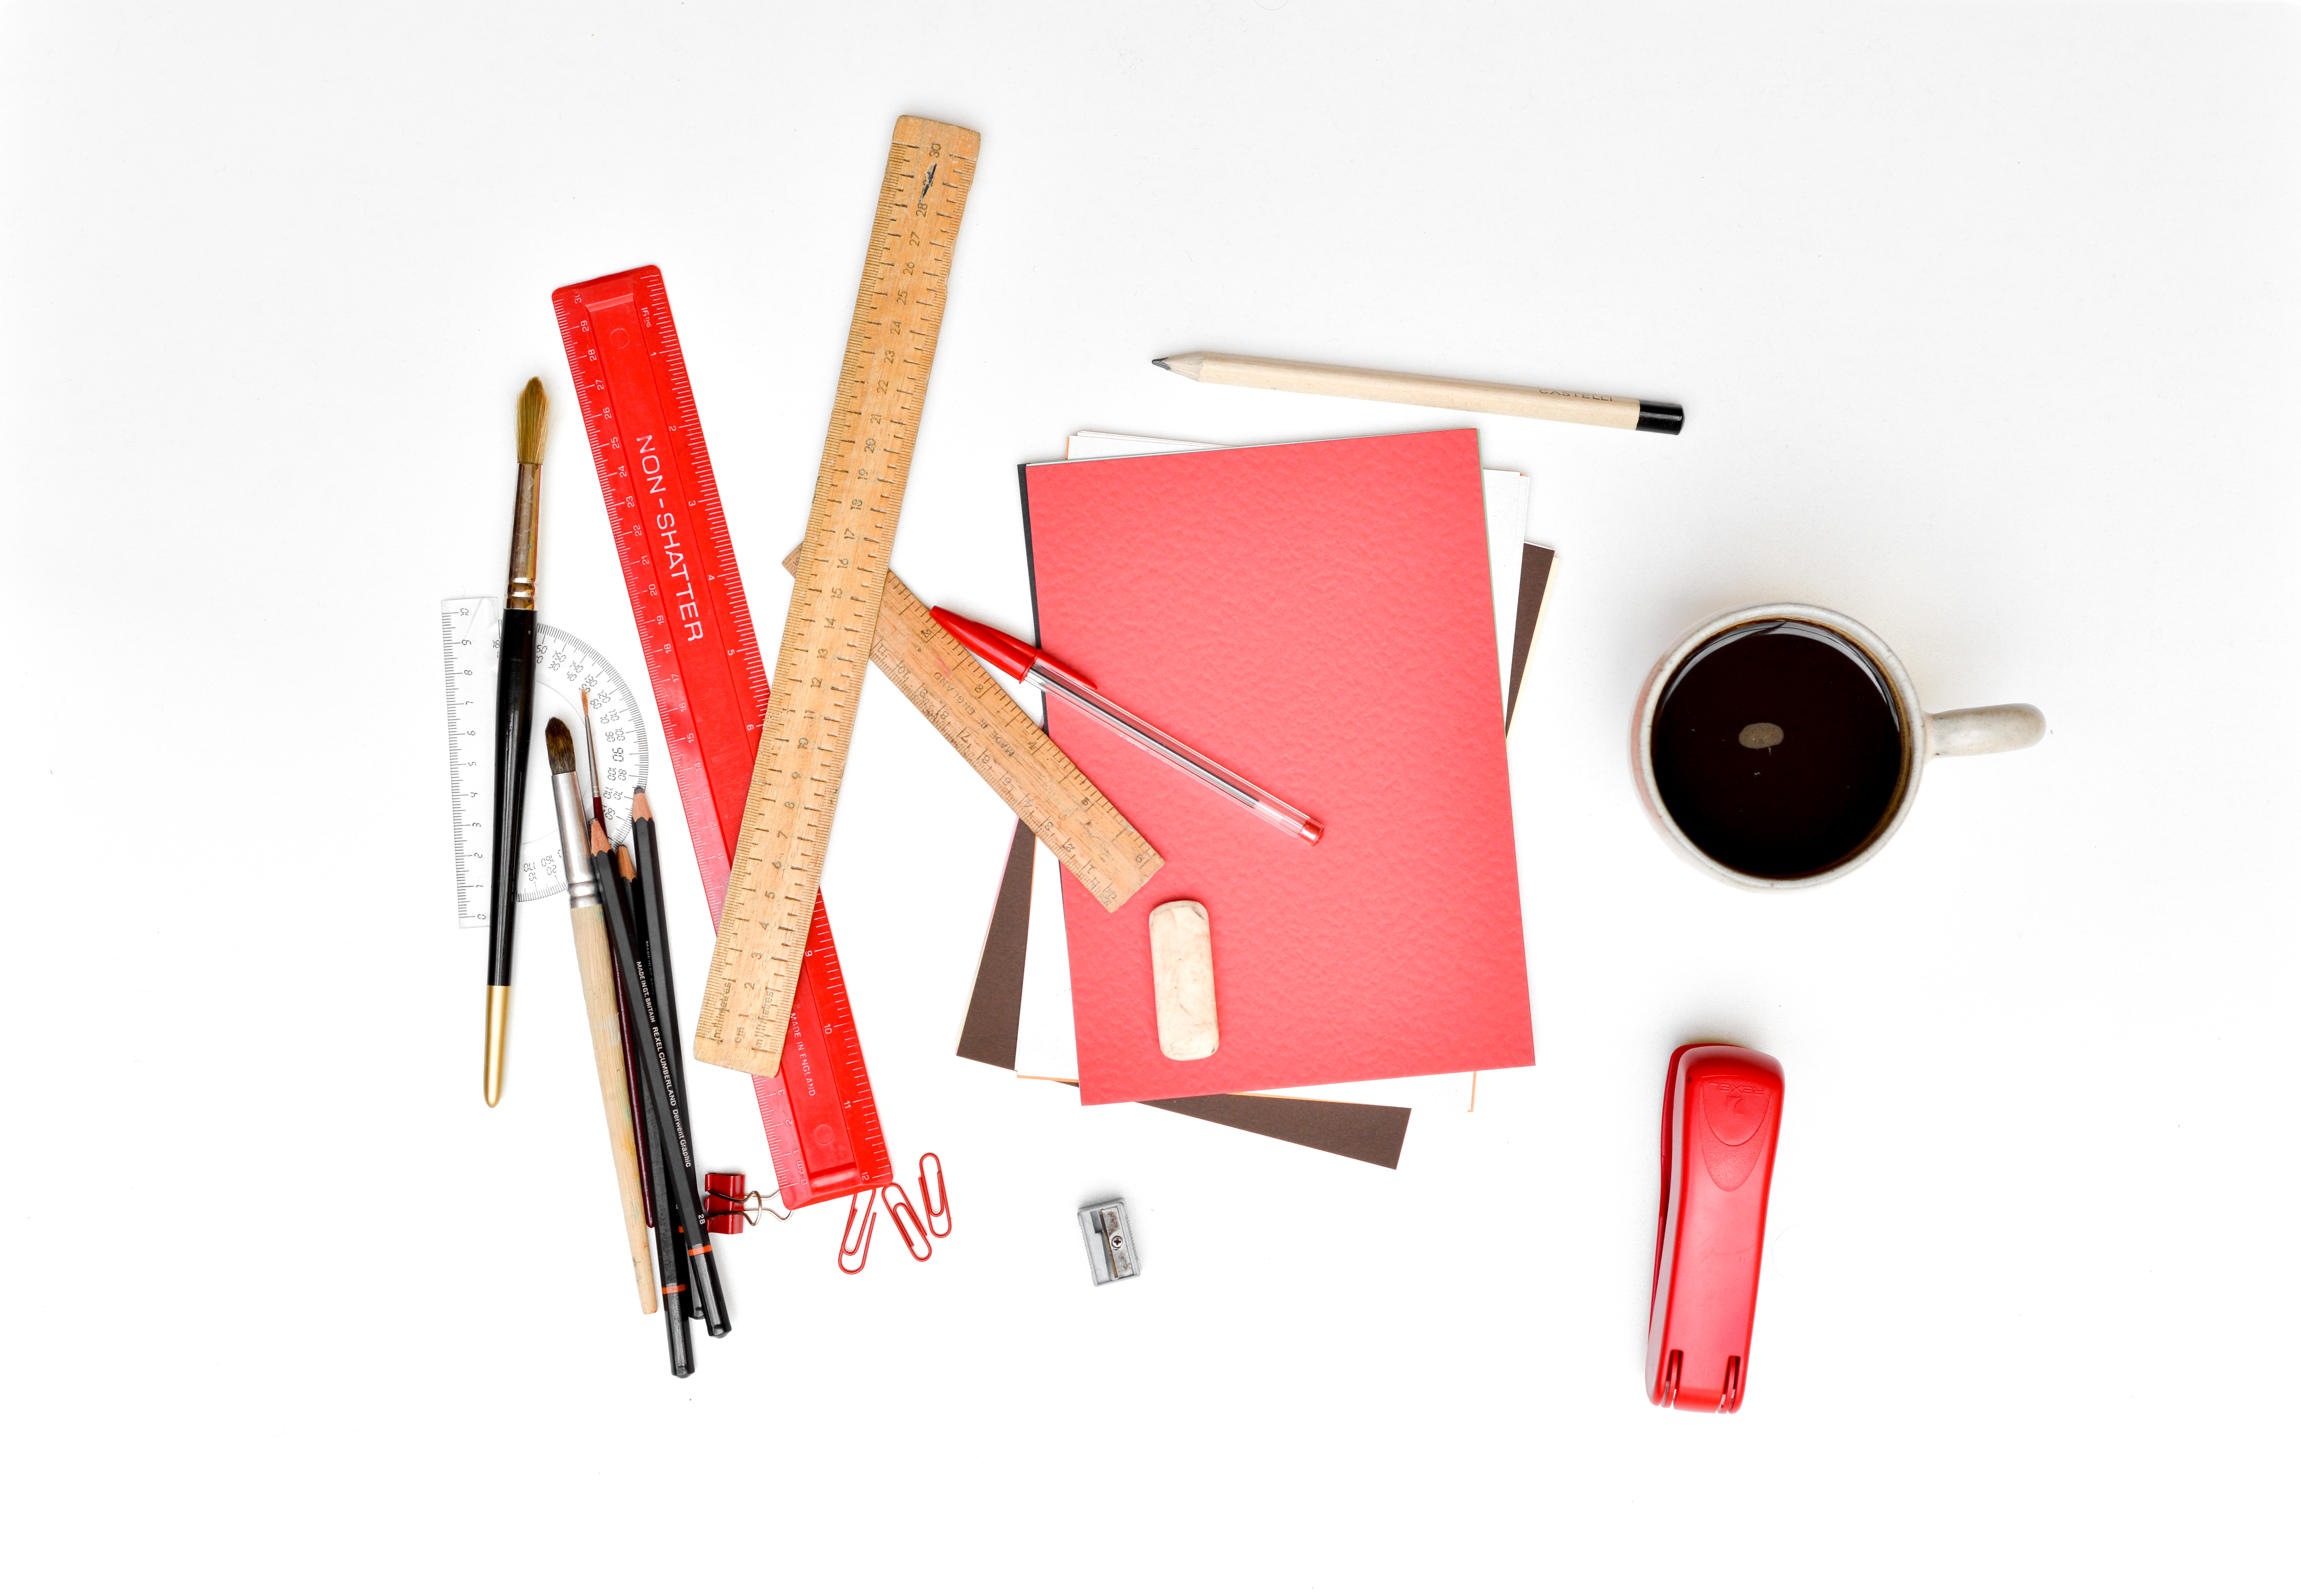
desk, pencil, coffee, brush, cup, architect, workspace, office, ruler, mug, work space, painting, brand, product, designer, font, illustration, mathematics, paperclips, workplace, stapler, disorganized